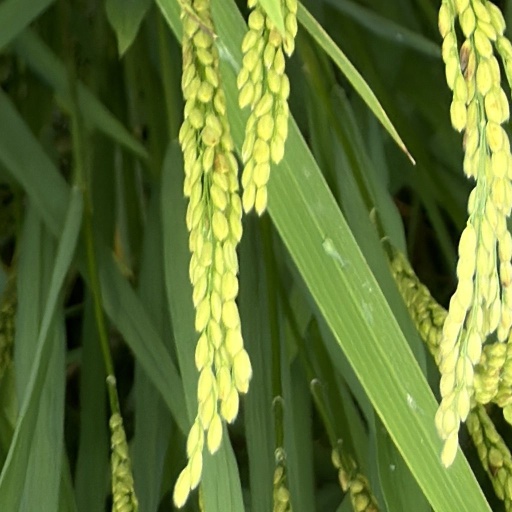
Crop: rice